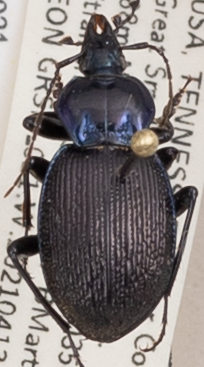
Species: Sphaeroderus stenostomus lecontei
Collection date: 2021-04-13
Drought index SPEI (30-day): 1.348
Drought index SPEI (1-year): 1.06
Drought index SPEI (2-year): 2.09